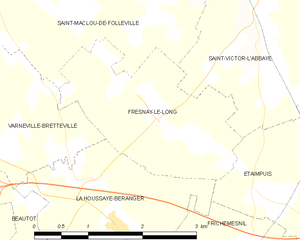
Carte des communes françaises Fresnay-le-Long